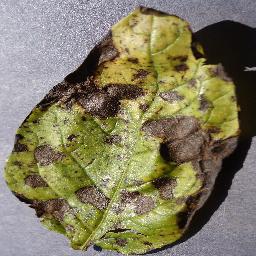
Etiqueta: Tizon_Temprano